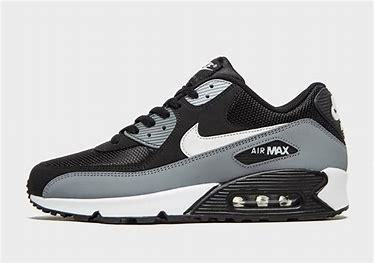
Brand: Nike
Model: Air Max 90 Essential